The Bard (poem)

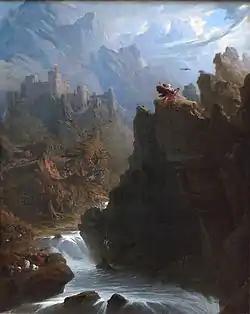
"The Bard" by John Martin, Yale Center for British Art

As the victorious army of Edward I marches along the slopes of the Snowdonian mountains near to the river Conwy they encounter a Welsh bard, who curses the king. The bard invokes the shades of Cadwallo, Urien and Mordred, three of Edward's victims, who weave the fate of Edward's Plantagenet line, dwelling on the various miseries and misfortunes of his descendants. The bard goes on to predict the return of Welsh rule over Britain in the form of the house of Tudor, and the flowering of British poetry in the verse of Spenser, Shakespeare and Milton. Finally he tells Edward: